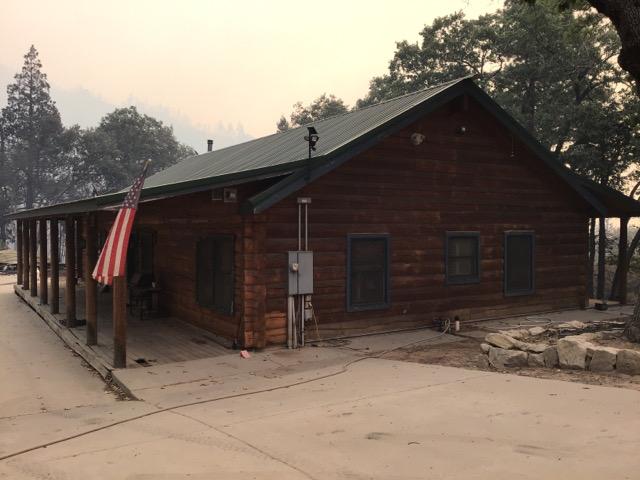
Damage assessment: no_damage